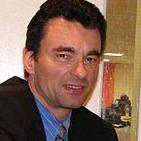
Age: 45